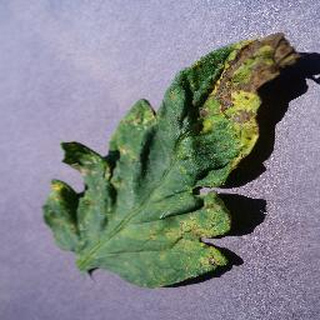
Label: tomato_septoria_leaf_spot